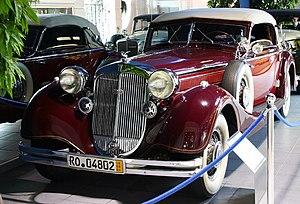
Horch 853 Sport Cabriolet de 1938 Horch 853 Sport Cabriolet
André Lecoq est un carrossier français et restaurateur d'automobiles anciennes, fondateur de la Carrosserie Lecoq. Il est notamment connu pour son travail de restauration sur des voitures de collection.
Horch, ou de nom complet A.Horch & Co. était un constructeur automobile allemand. La société est fondée en 1899 par August Horch à Cologne, puis les usines et le siège social s'installent à Zwickau en Saxe à partir de 1904. Elle disparut officiellement en 1956.